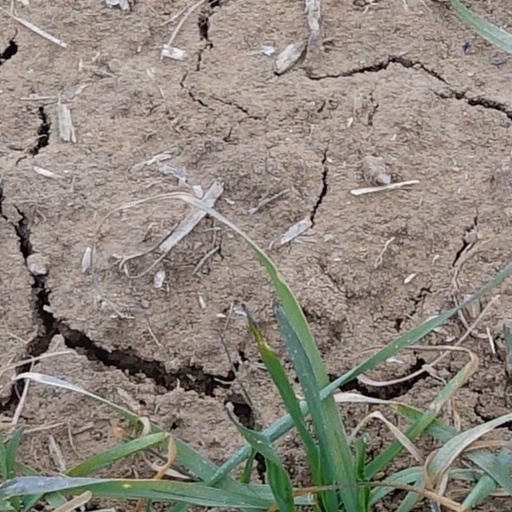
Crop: wheat